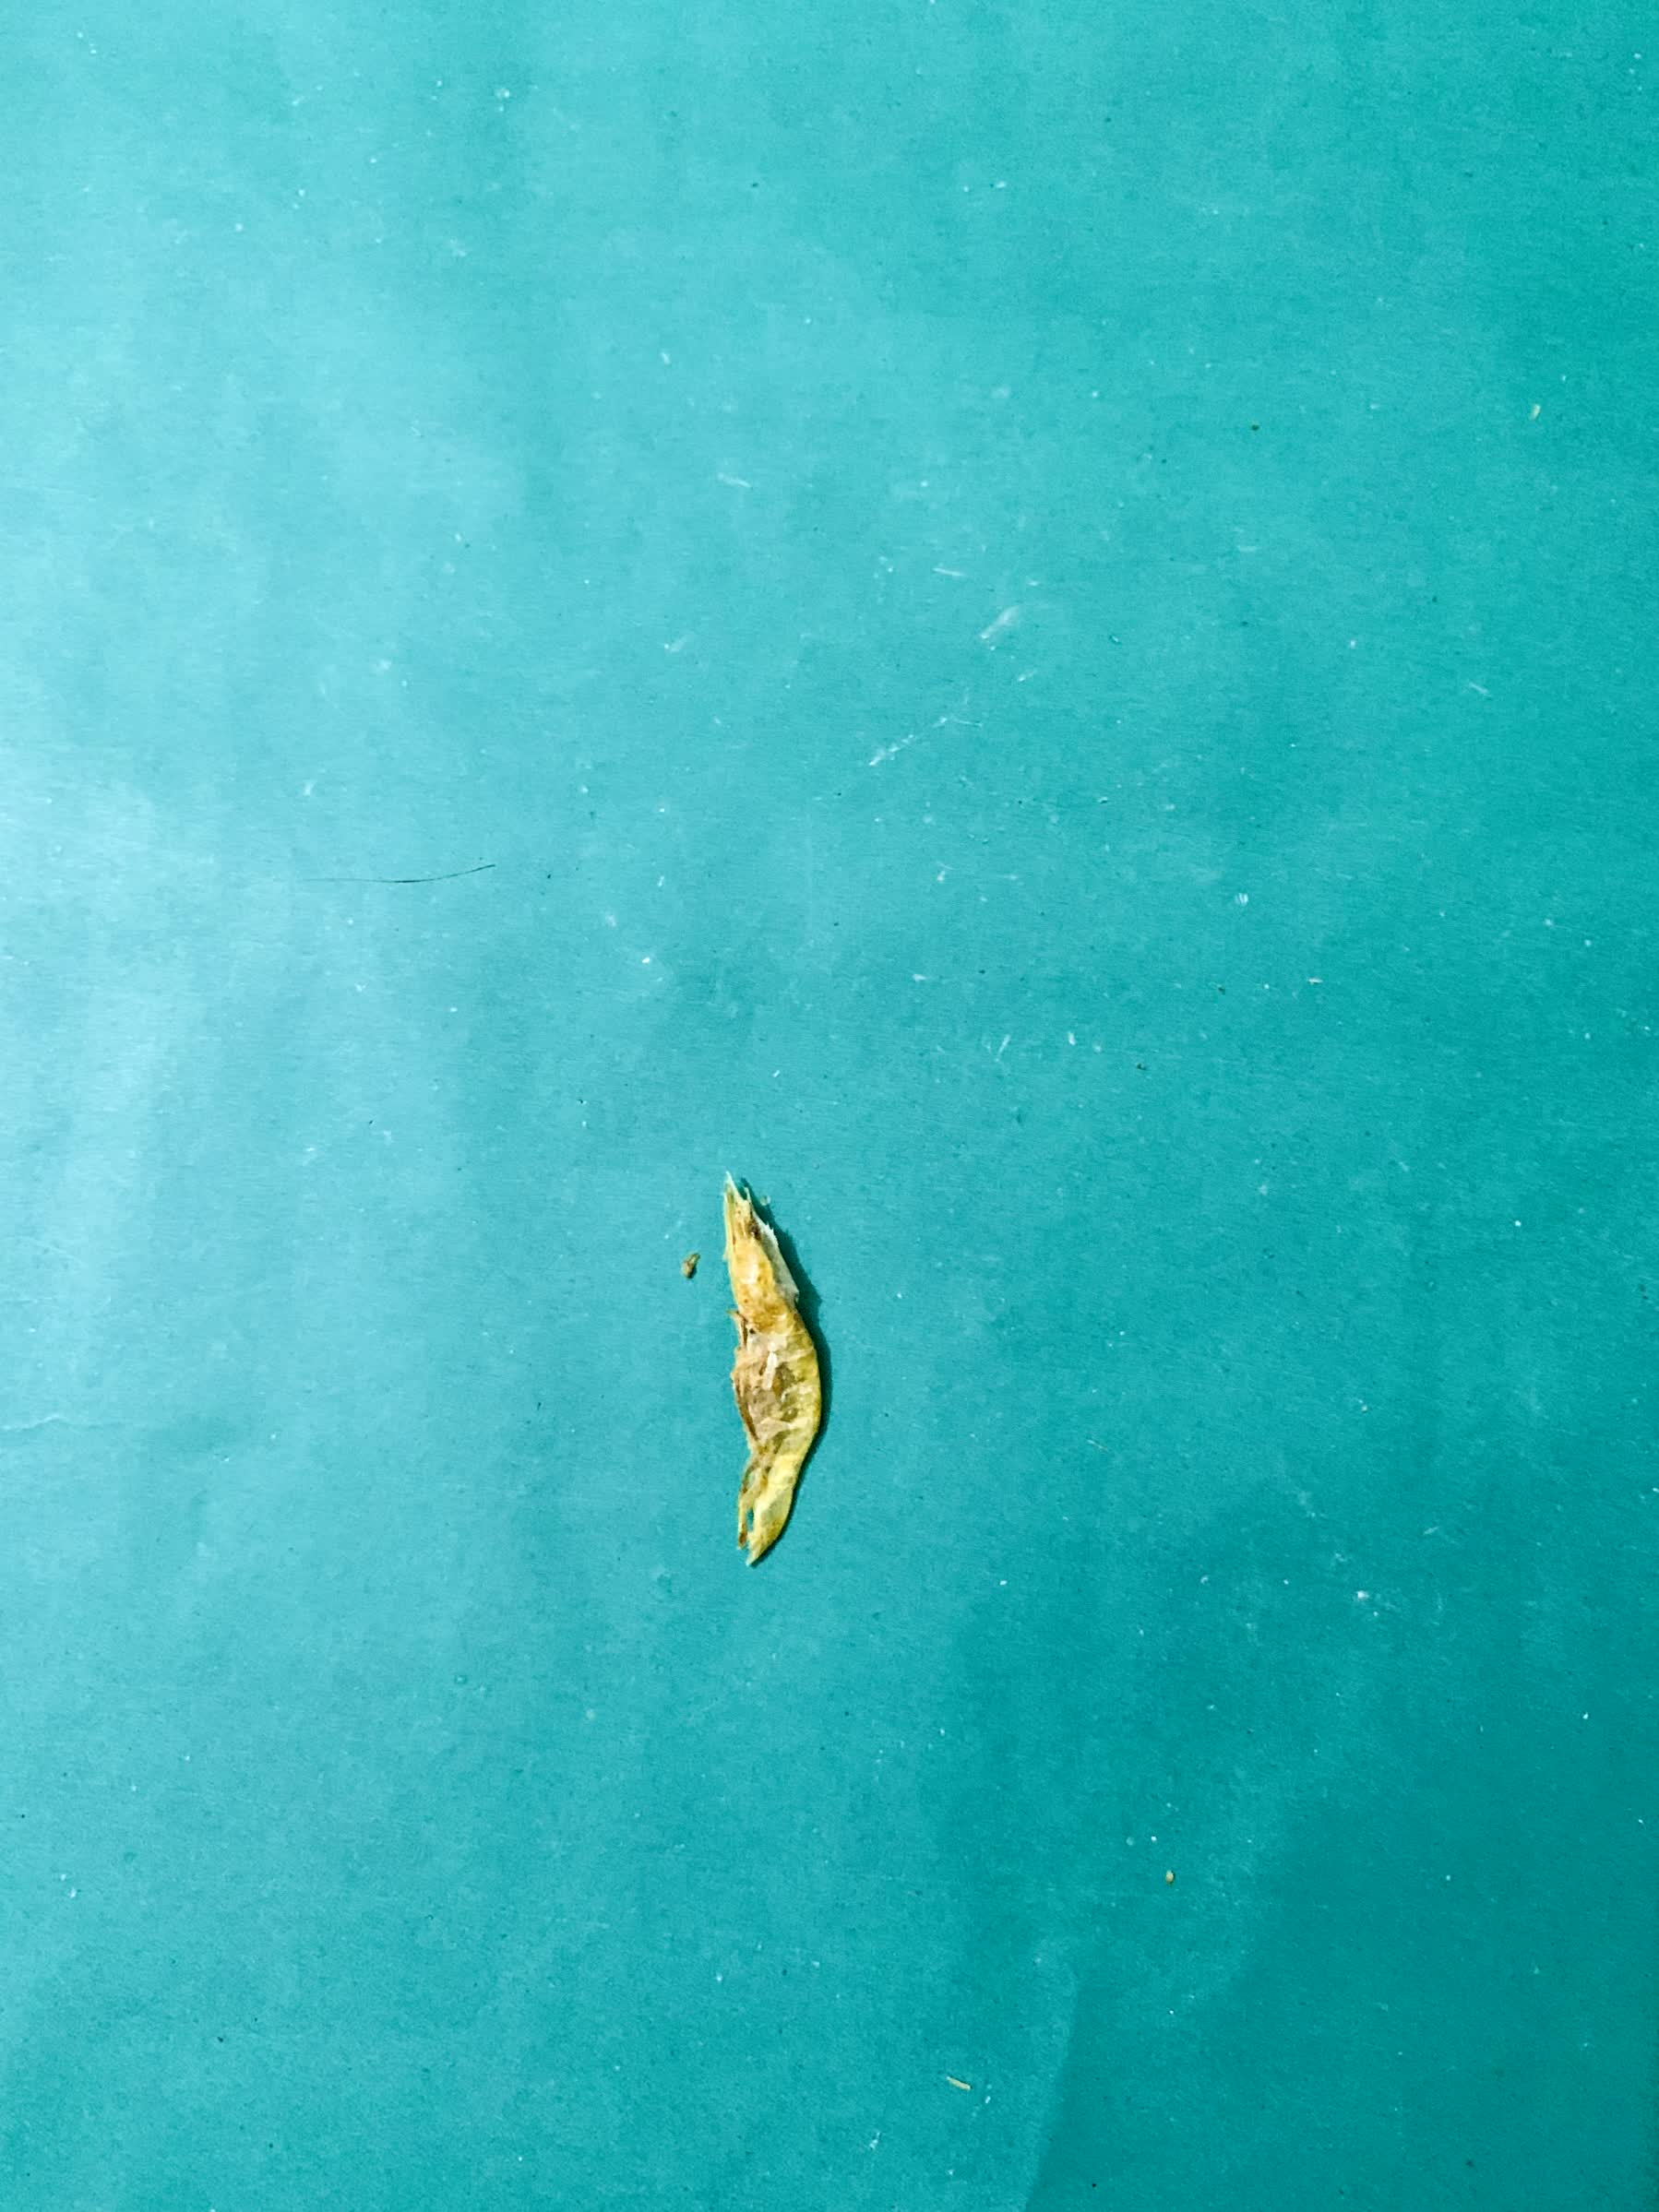
Species: chingri